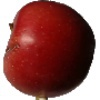
Label: Apple Braeburn 1